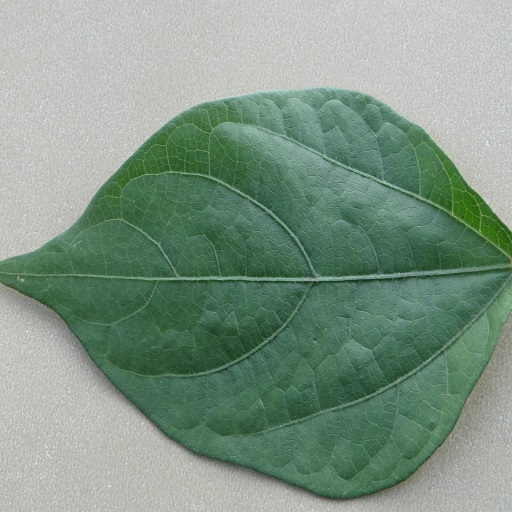
Label: Healthy